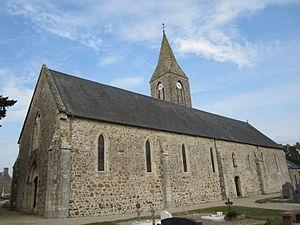
Église Saint-Samson de fr:Geffosses
Geffosses est une commune française, située dans le département de la Manche en région Normandie, peuplée de 440 habitants.